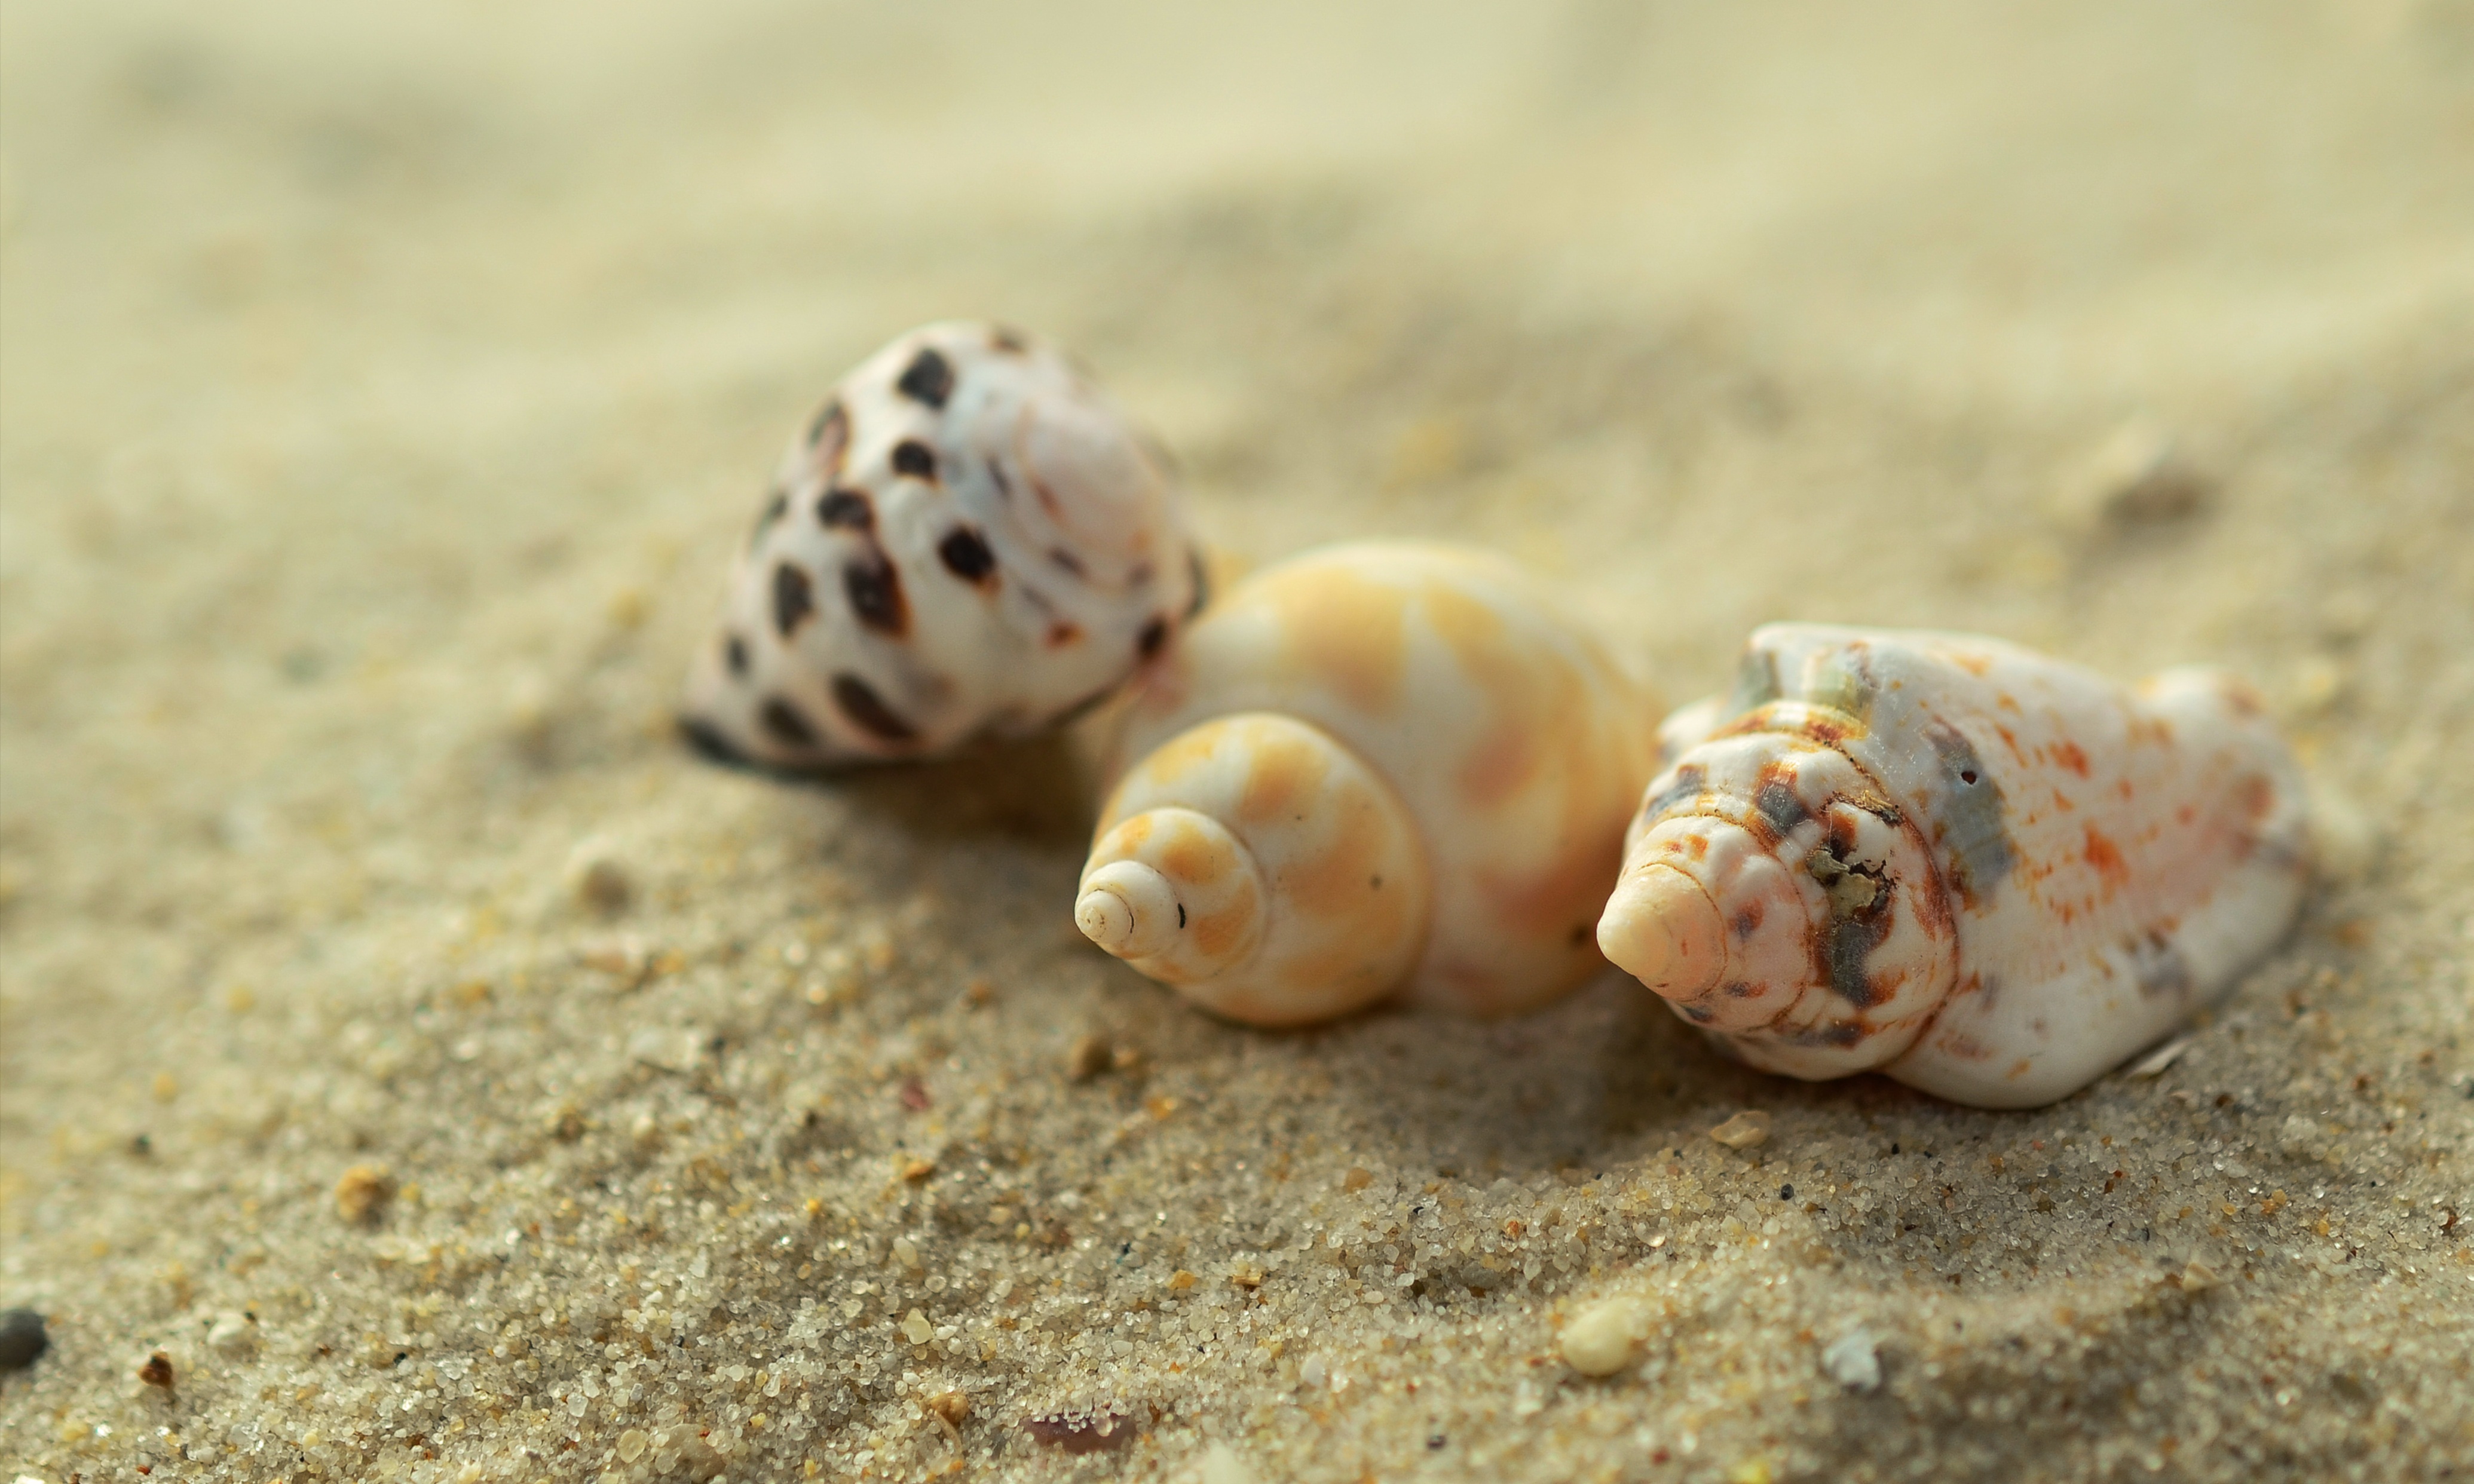
beach, sand, spiral, travel, biology, holiday, fauna, material, shell, invertebrate, seashell, conch, close up, snail, holidays, maritime, molluscs, snails, mussels, macro photography, snail shell, sea snail, marine biology, snails and slugs